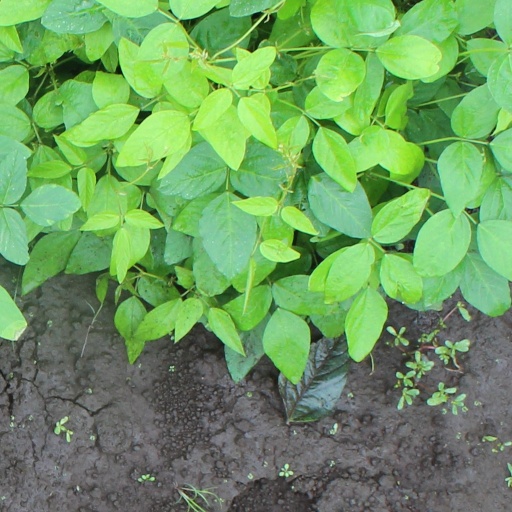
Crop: soybean